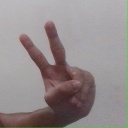
अक्षर: ऐ